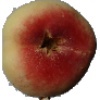
Label: Peach Flat 1